Thanasi Kokkinakis

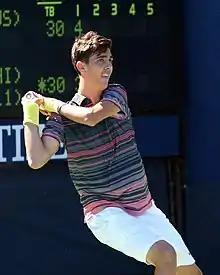
Kokkinakis at the 2013 US Open

Kokkinakis began his professional career in March 2011 at the Australia F3 Future's event at the age of 14 where he lost 6–8 in the third set tiebreak to Leon Frost. He recorded his first professional win the following week against Kento Takeuchi at the Australia F4 event. He then lost in the second round to Michael Venus.